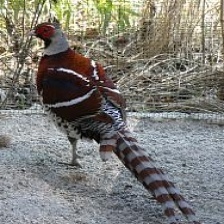
Species: ELLIOTS  PHEASANT
Scientific name: SYRMATICUS ELLIOTI